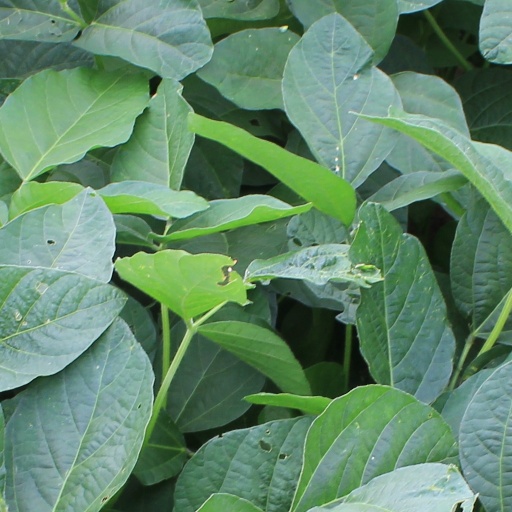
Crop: soybean